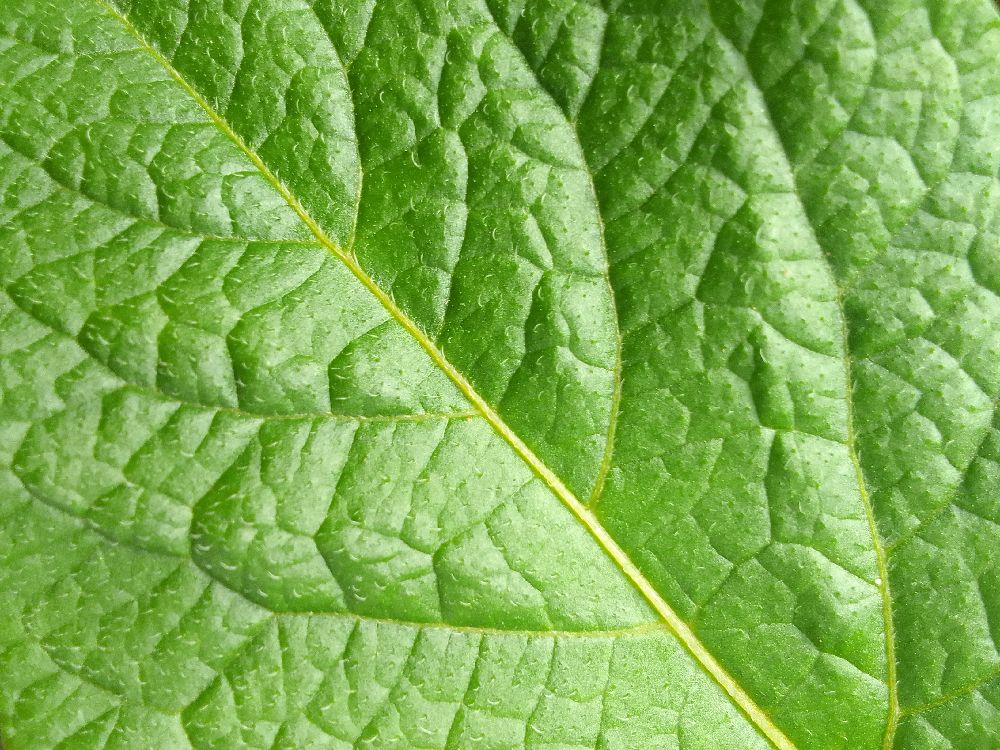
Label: Healthy